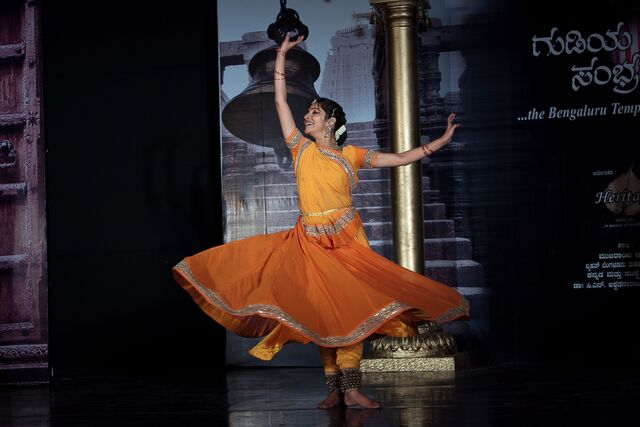
Dance form: kathak